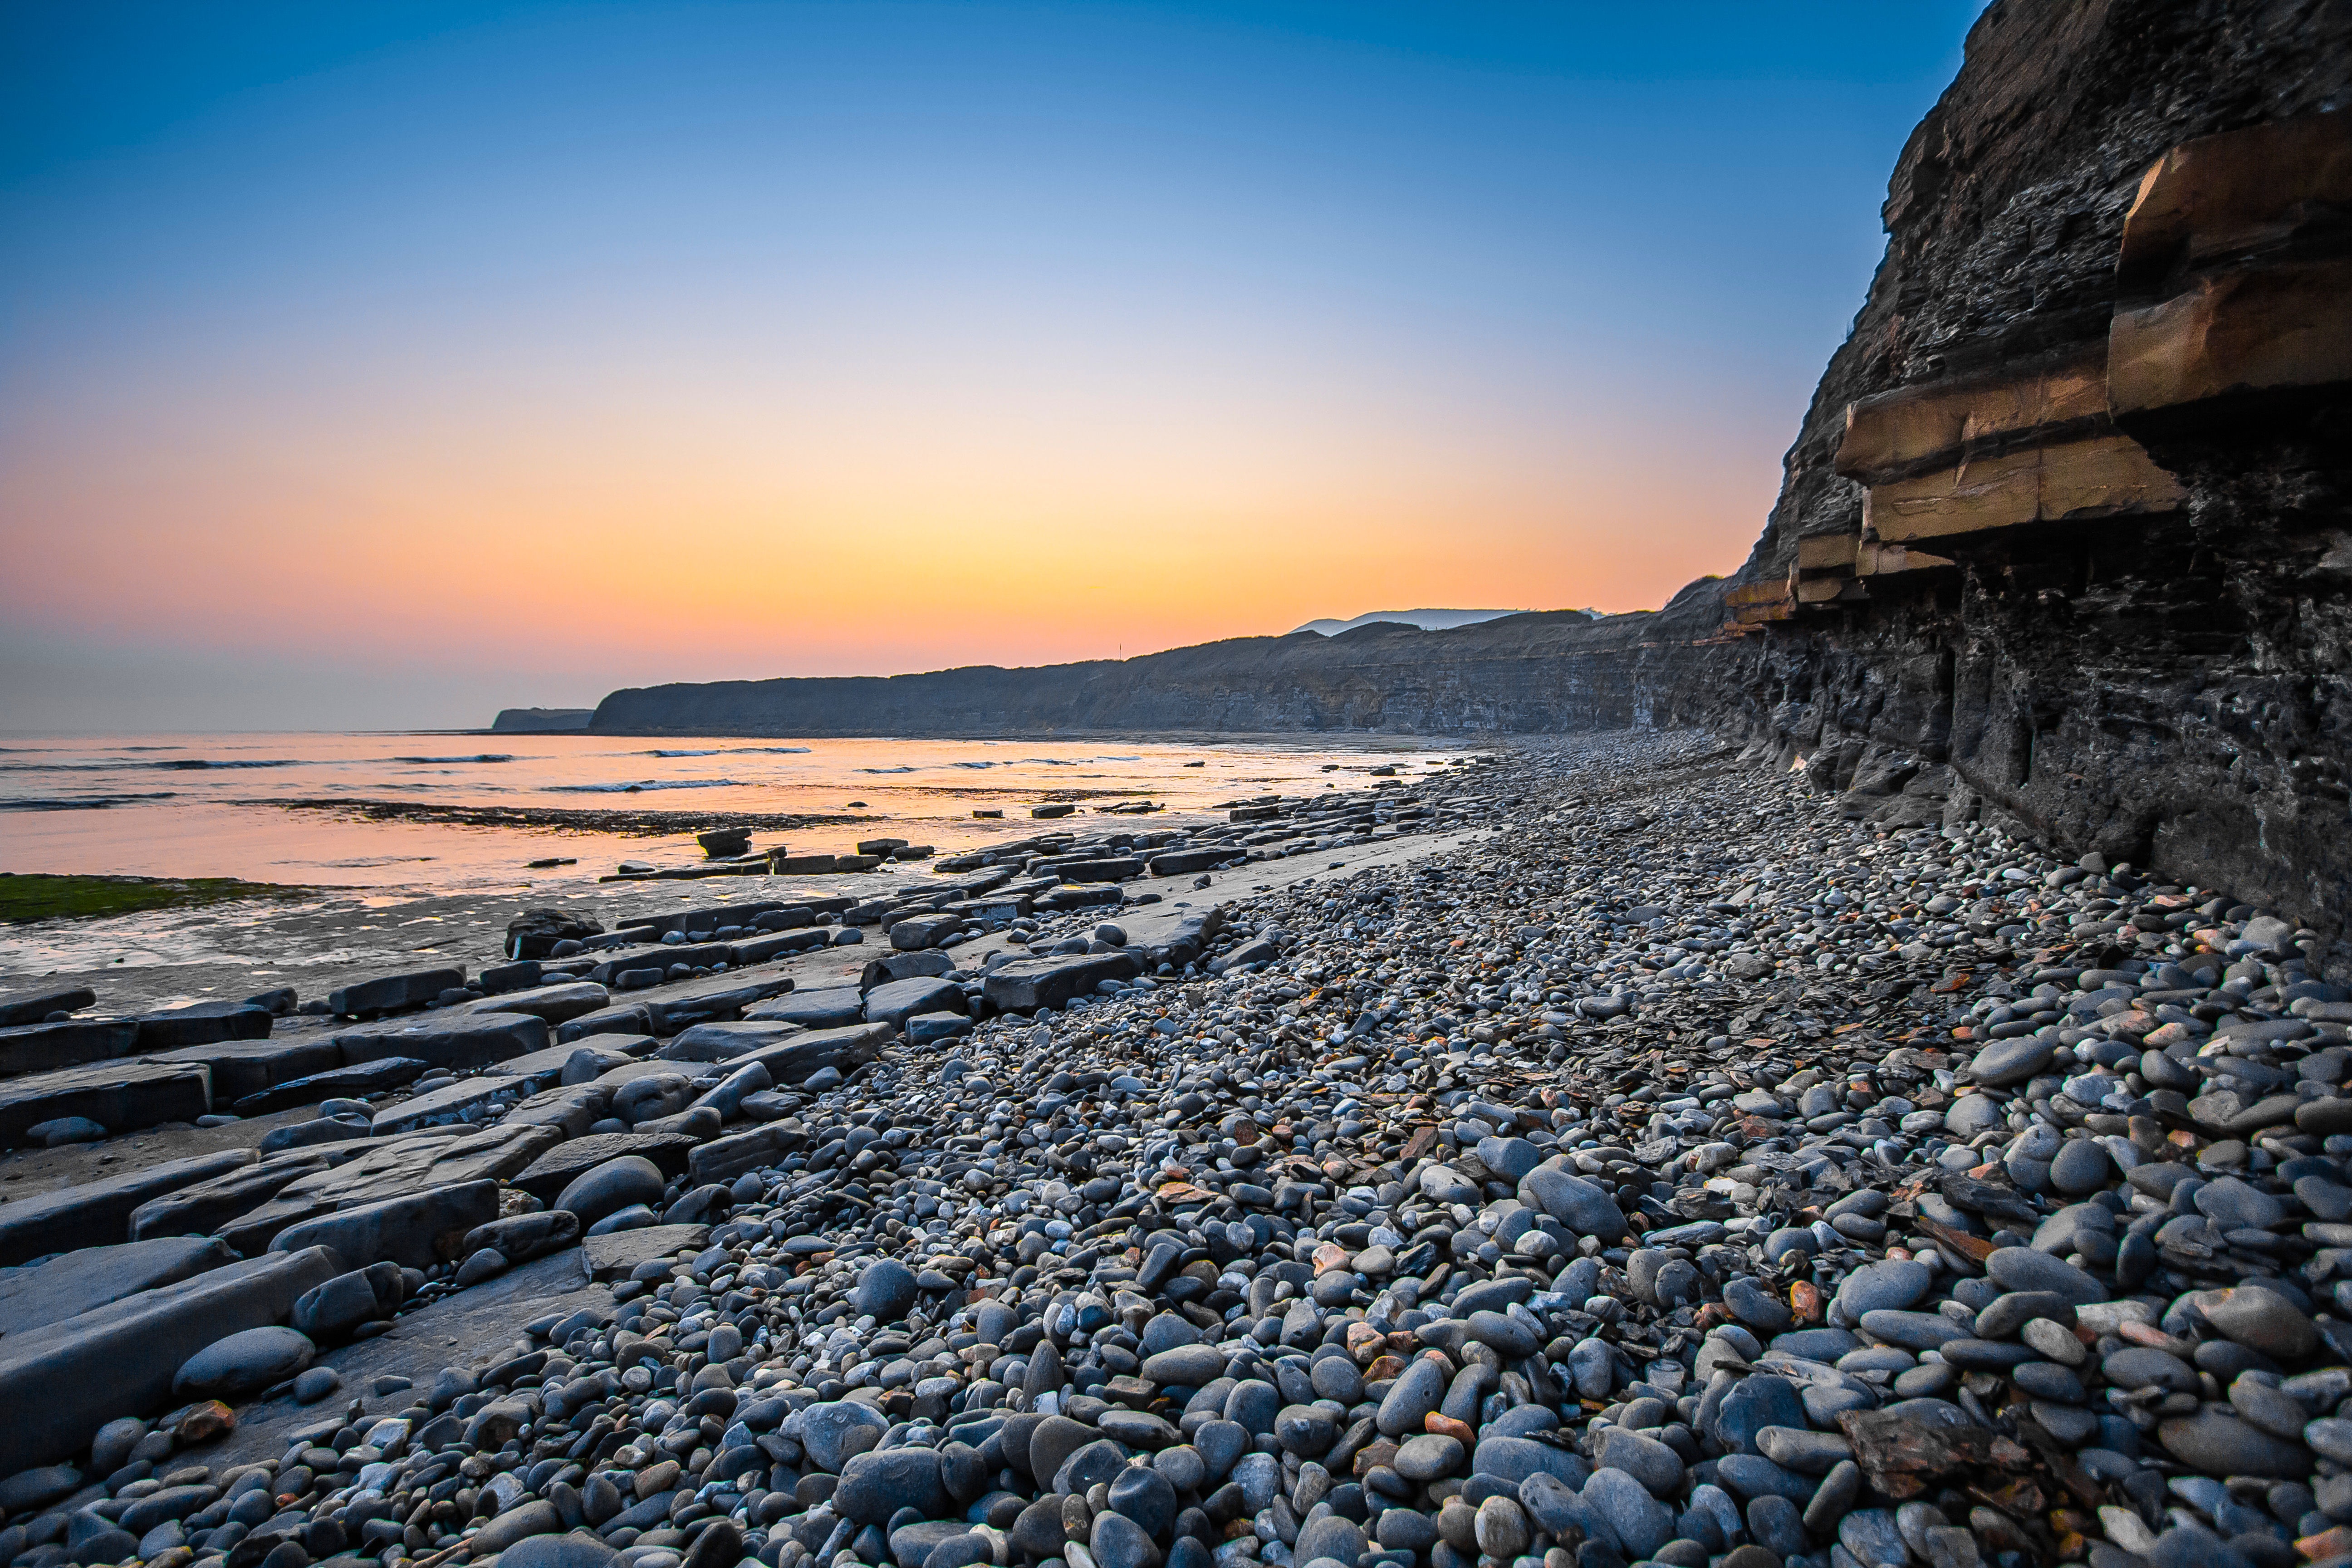
beach, sea, coast, sand, rock, ocean, horizon, sunrise, sunset, sunlight, morning, shore, wave, dawn, cliff, dusk, evening, cove, bay, terrain, material, body of water, england, breakwater, cape, dorset, kimmeridge bay, jurassic coast, wind wave